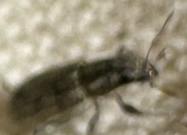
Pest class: pea_leaf_weevil